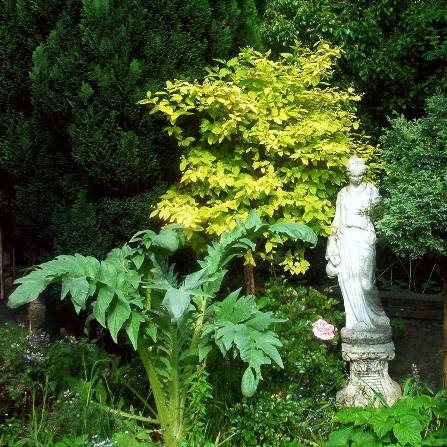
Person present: No